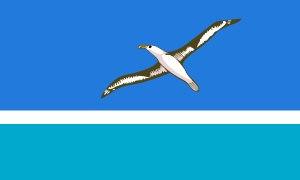
Les îles Midway sont un atoll d'une superficie de 6,2 km², situé dans le centre de l'océan Pacifique nord. Il est situé à 2 113 km à l'ouest-nord-ouest de Honolulu, la capitale de l'État d'Hawaï. Ce petit ensemble insulaire est le plus à l'ouest des îles et atolls composant les îles hawaïennes du Nord-Ouest. L'archipel, ainsi que les eaux environnantes, fait partie du refuge faunistique national de l'Atoll-Midway, une des composantes du site du patrimoine mondial et monument national marin de Papahānaumokuākea, qui est administré par l’United States Fish and Wildlife Service.